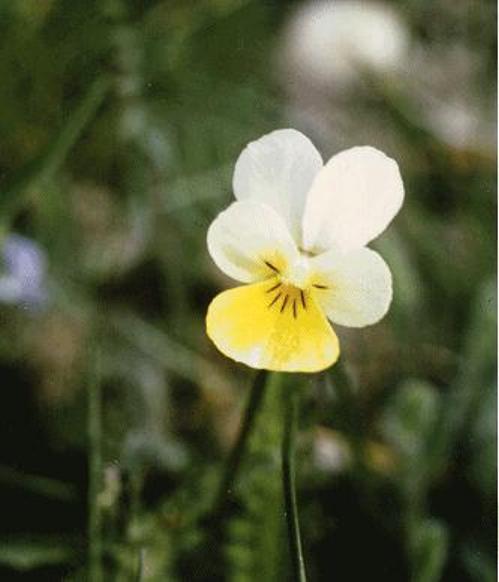
Flower: Pansy